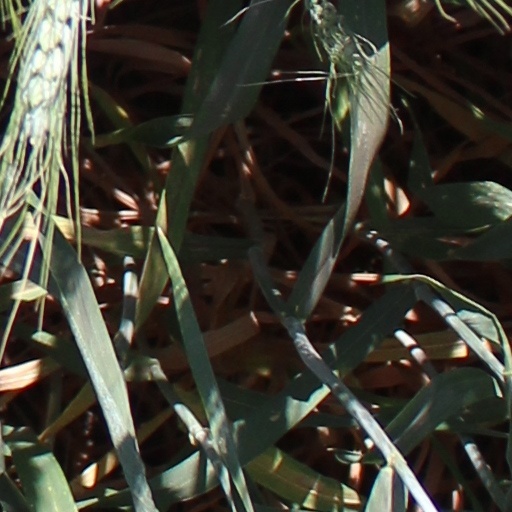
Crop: wheat